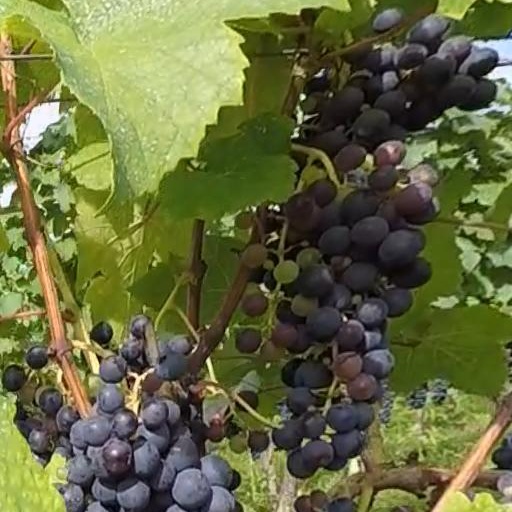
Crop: grape